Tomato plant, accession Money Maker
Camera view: horizontal (90 deg, fisheye); turntable rotation: 240 degrees
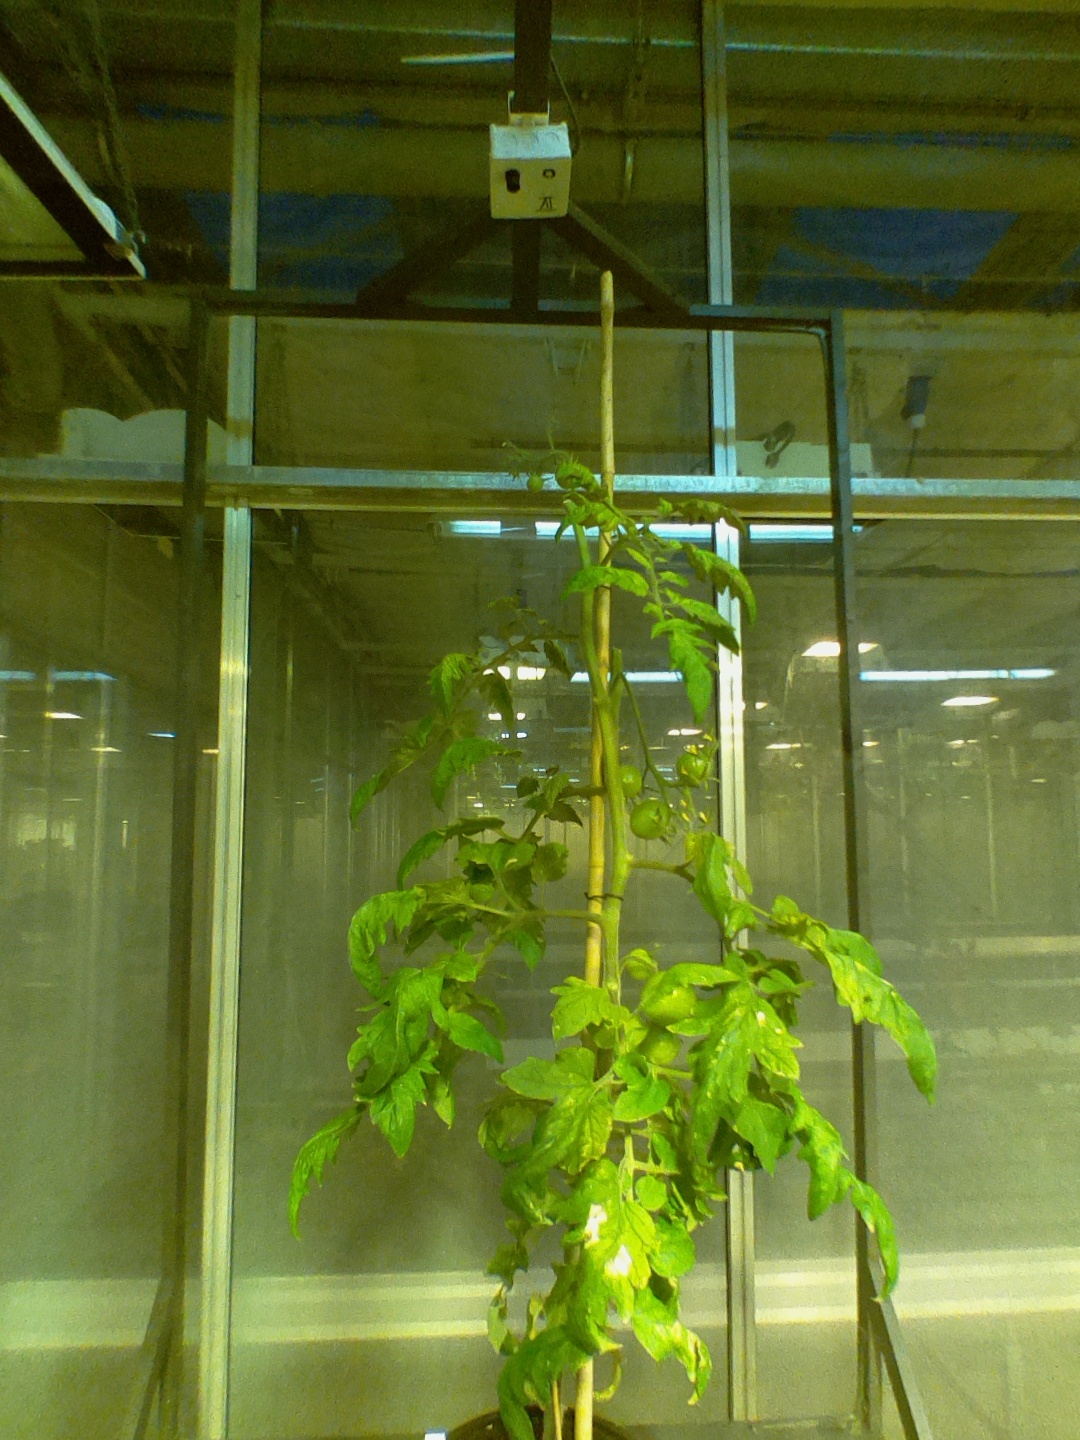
BBCH growth stage 79: 90% -100% of final fruit size